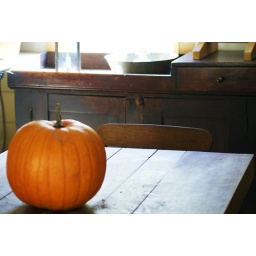
A shot of the primitive kitchen in one of the old stone houses at Hale Farm and Village.